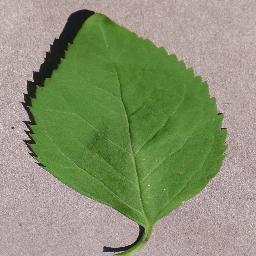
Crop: cherry
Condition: (including_sour)_healthy